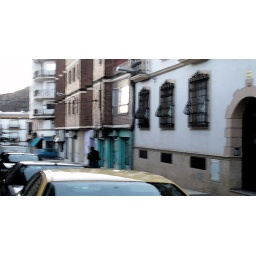
Small green building in middle